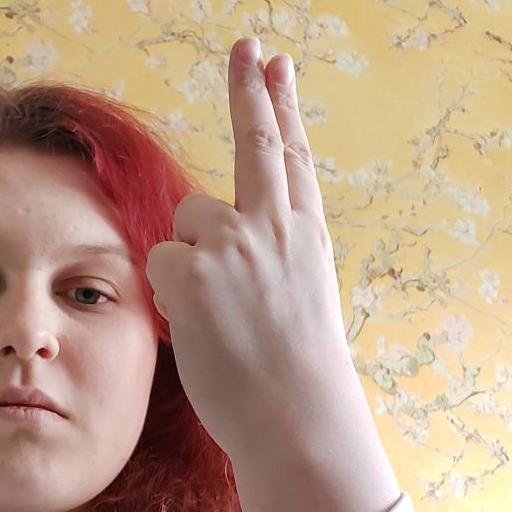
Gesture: two_up_inverted